Sarimah Akbar

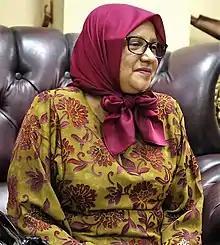
Akbhar in 2023

Sarimah Akbar (born 1966) is a Malaysian diplomat who has served as the Ambassador of Malaysia to Iceland, Norway, Sweden and Timor-Leste. She has also worked at the Malaysian Embassy in Japan.